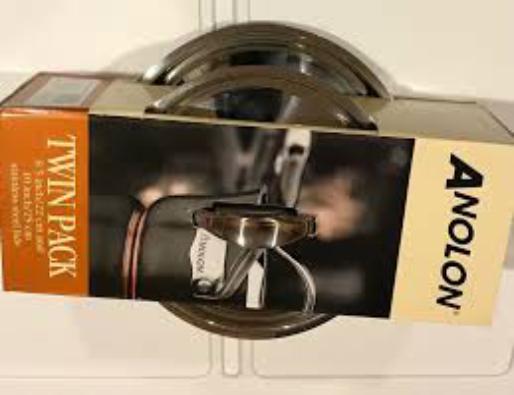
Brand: anolon
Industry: Necessities